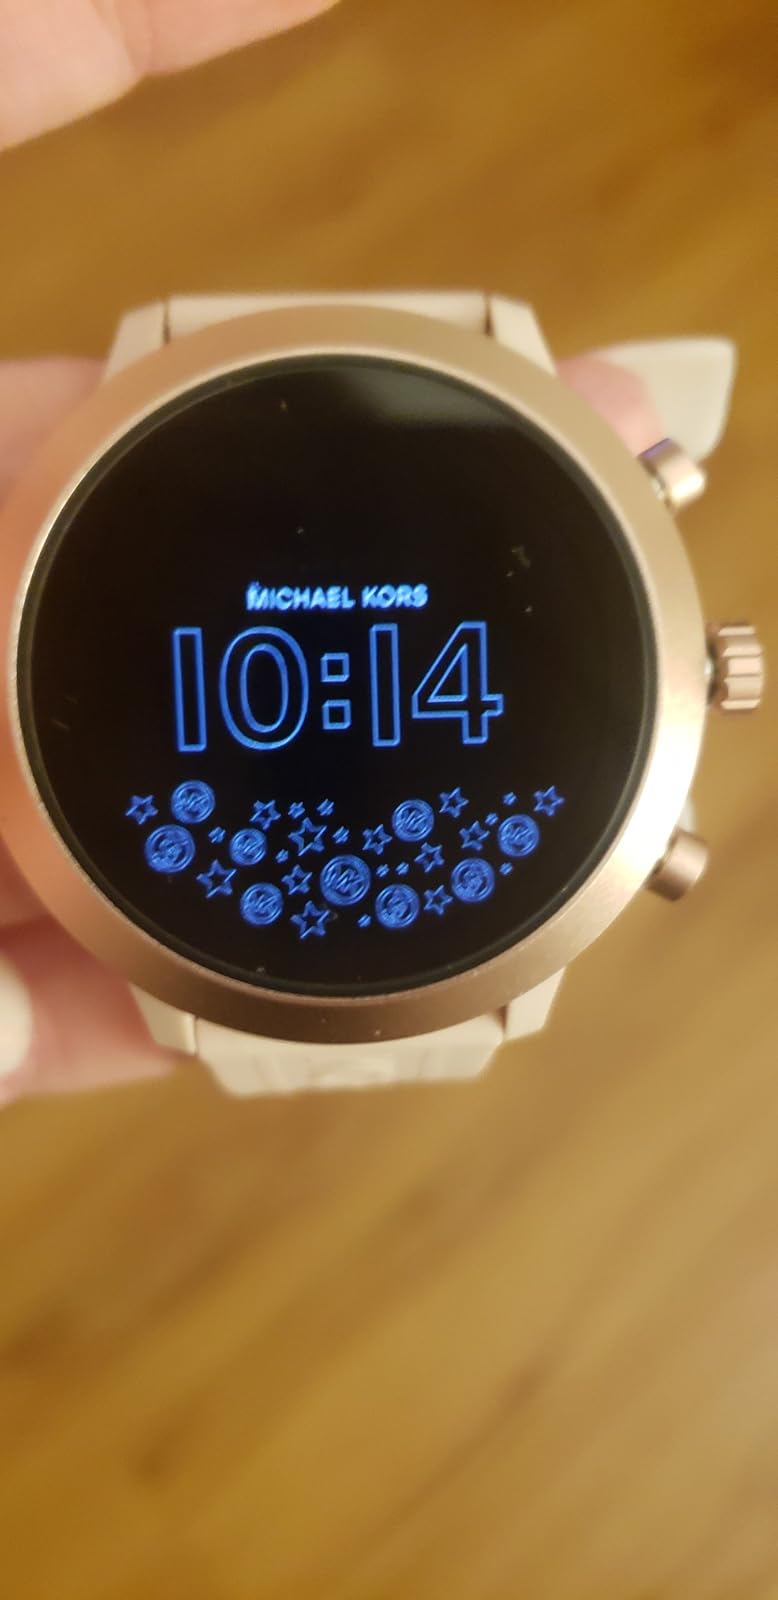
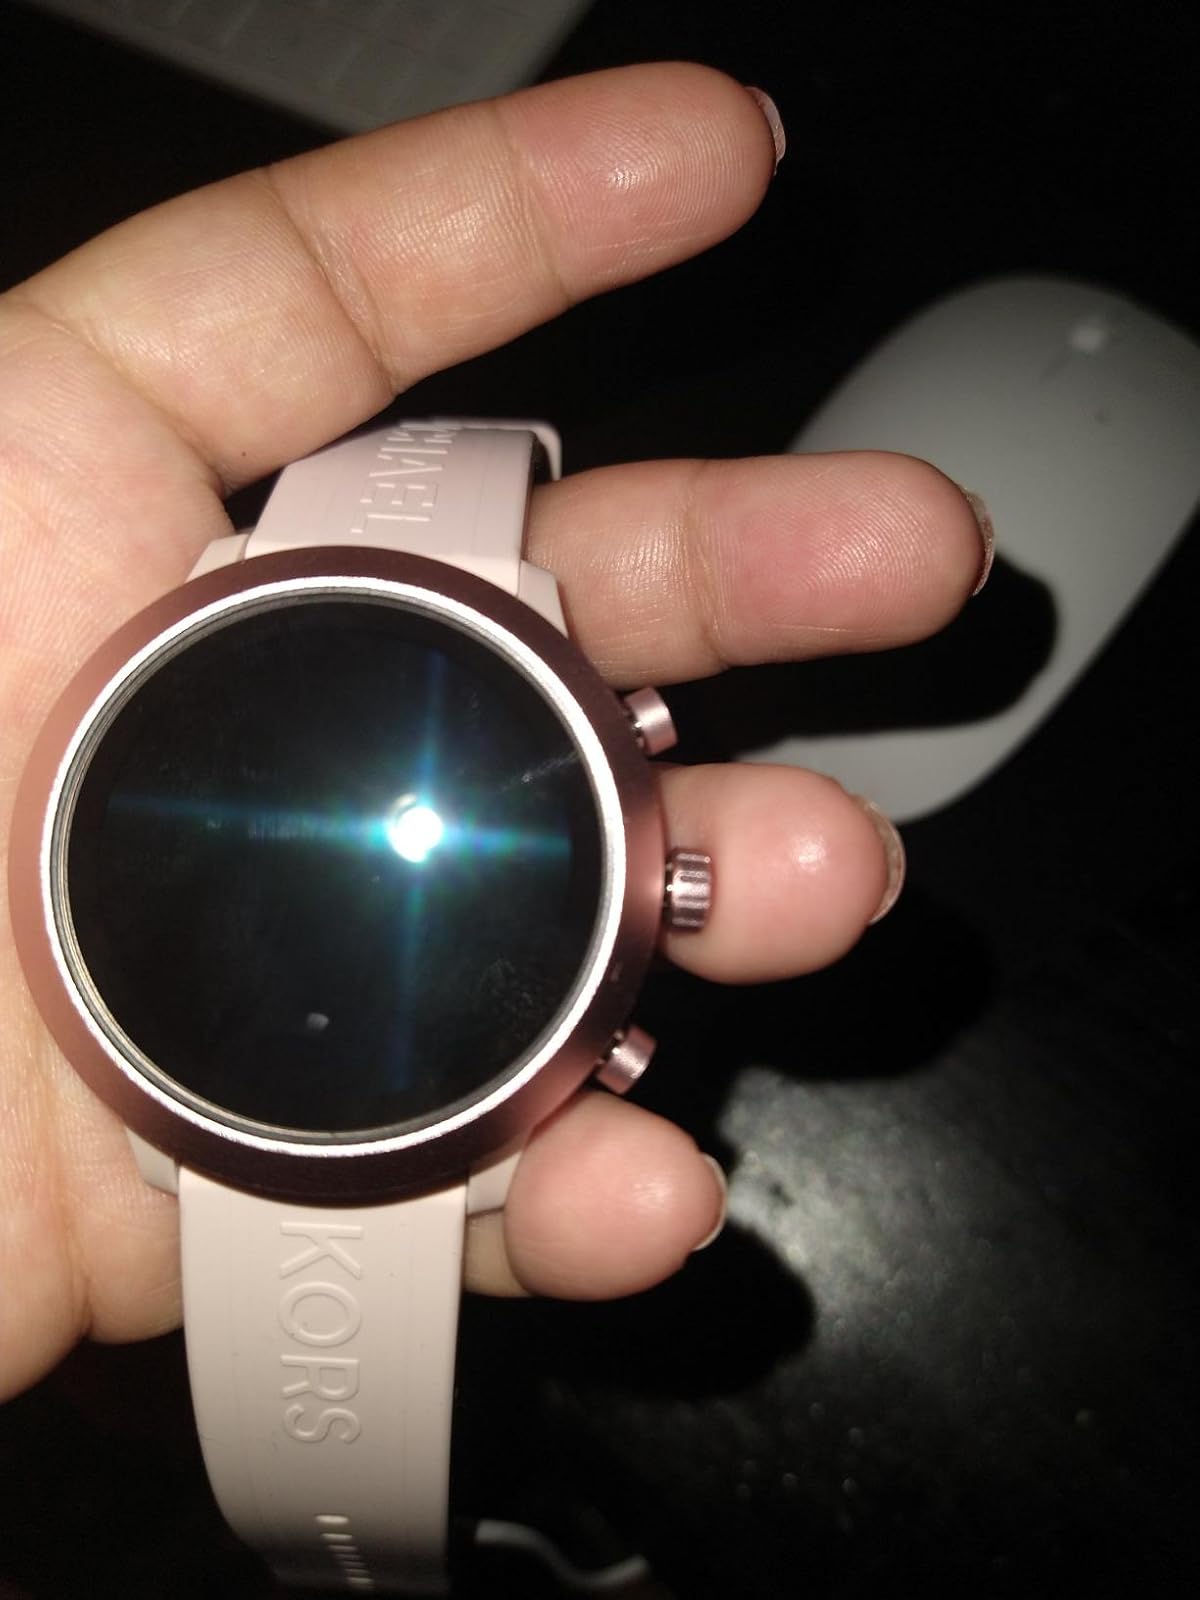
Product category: smartwatch
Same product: yes